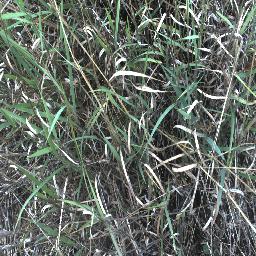
Label: negative